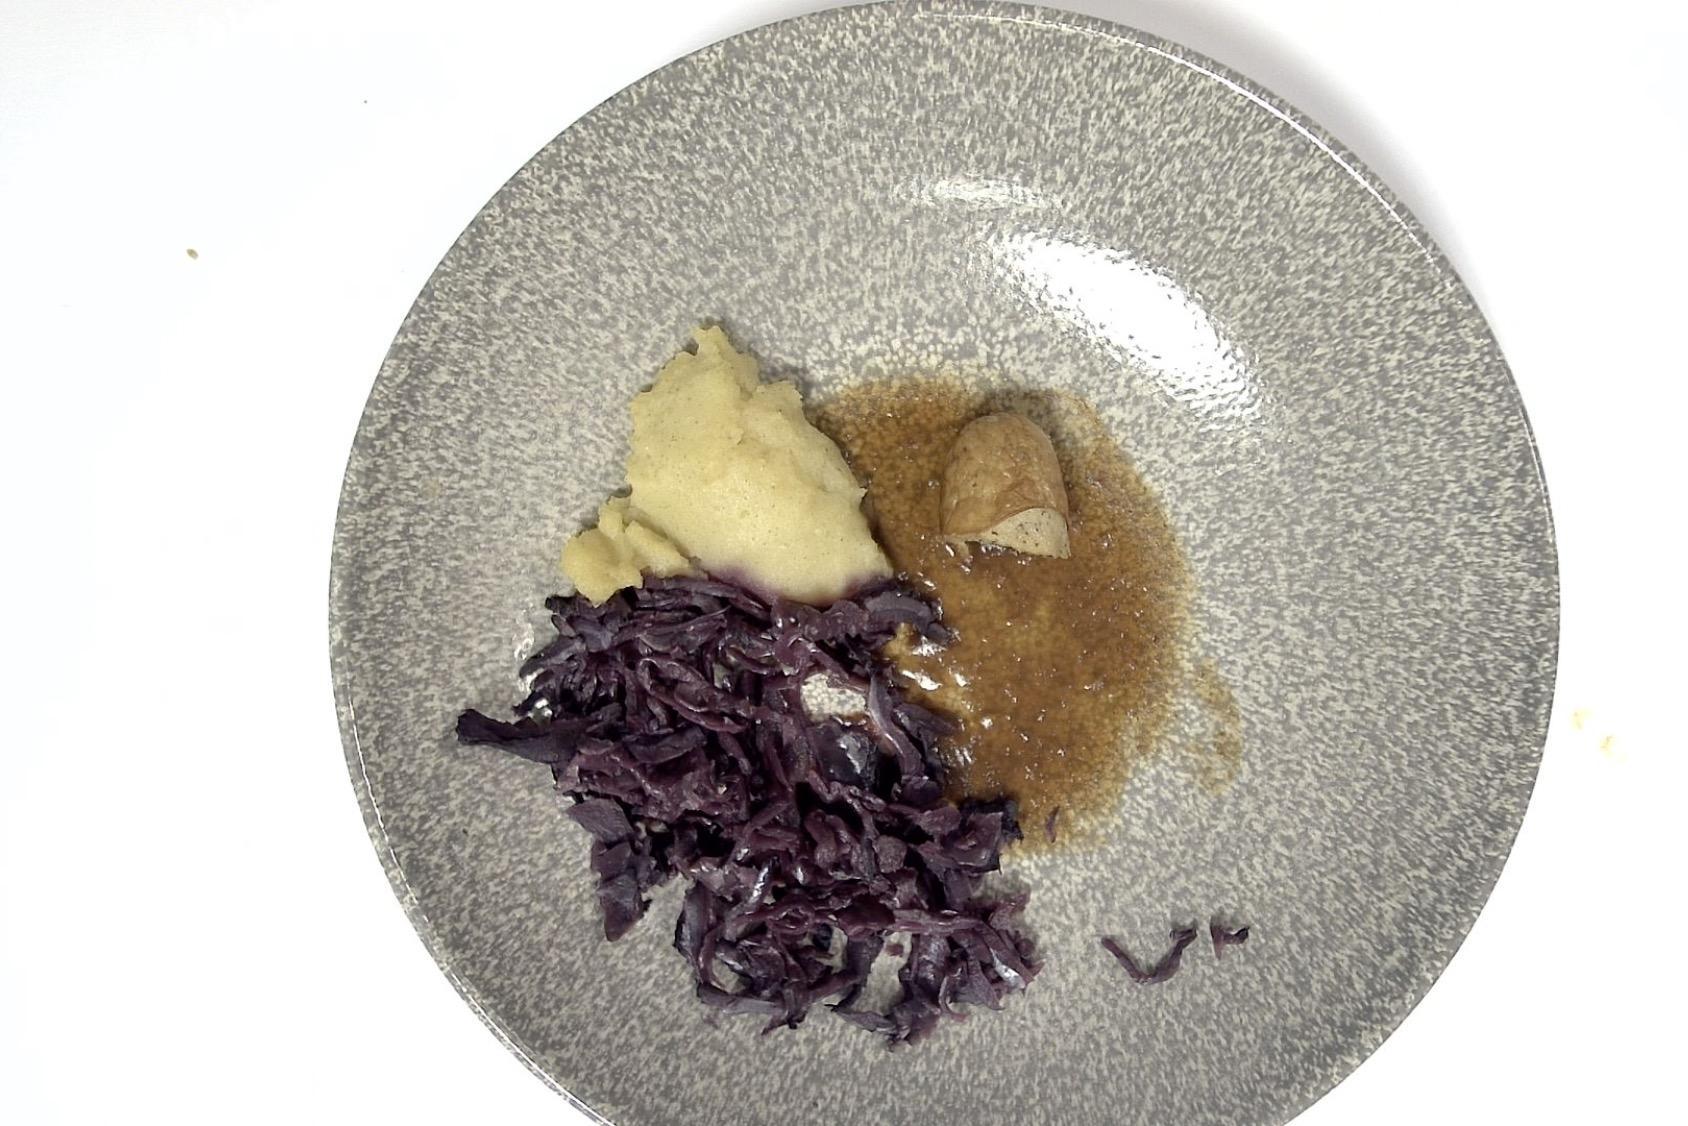
Gericht: Rostbratwurst mit Rotkohl , Kartoffelpüree , Braune Sauce
Portionsgröße: Normale Portion
Zutaten: Kartoffelpüree , Rotkohl, Braune Sauce , Rostbratwurst
Gewicht vorher: 300 g
Kalorien vorher: 360,980 kcal
Gewicht nachher: 214 g
Kalorien nachher: 257,499 kcal